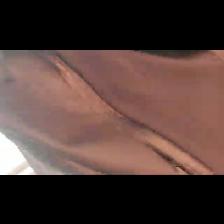
Label: NonHuman